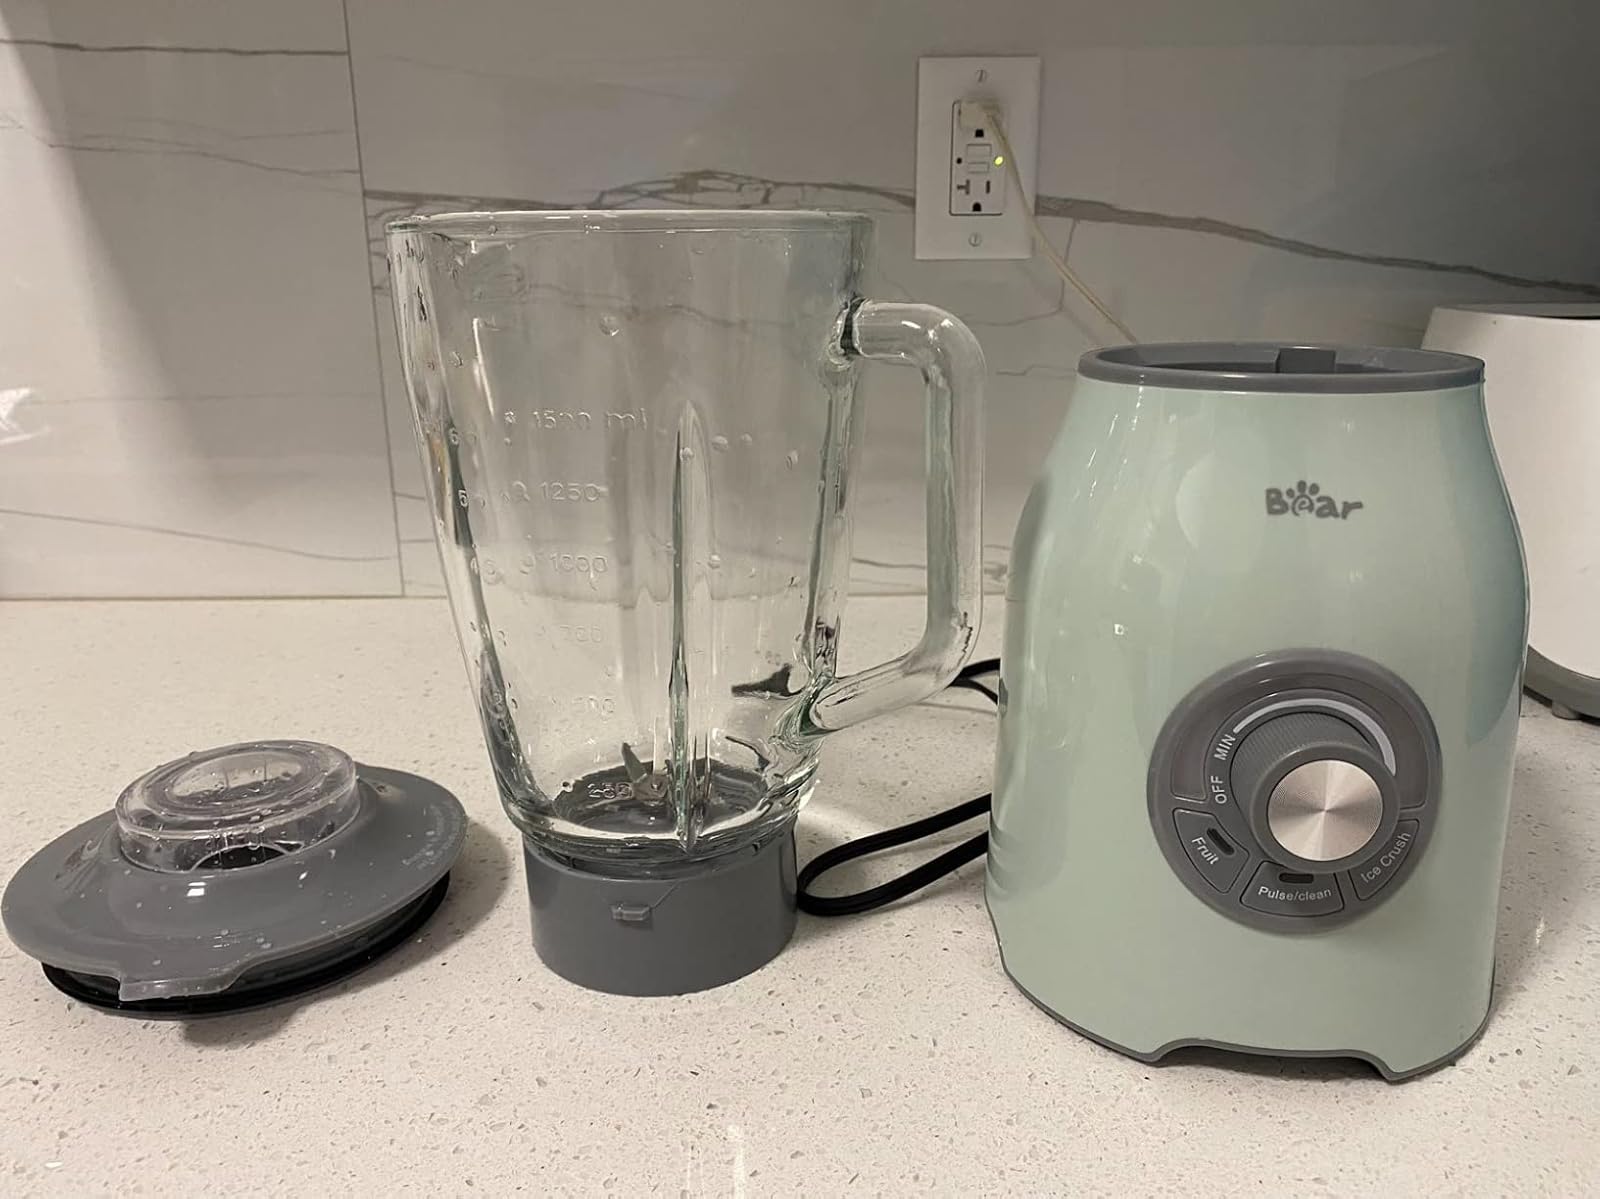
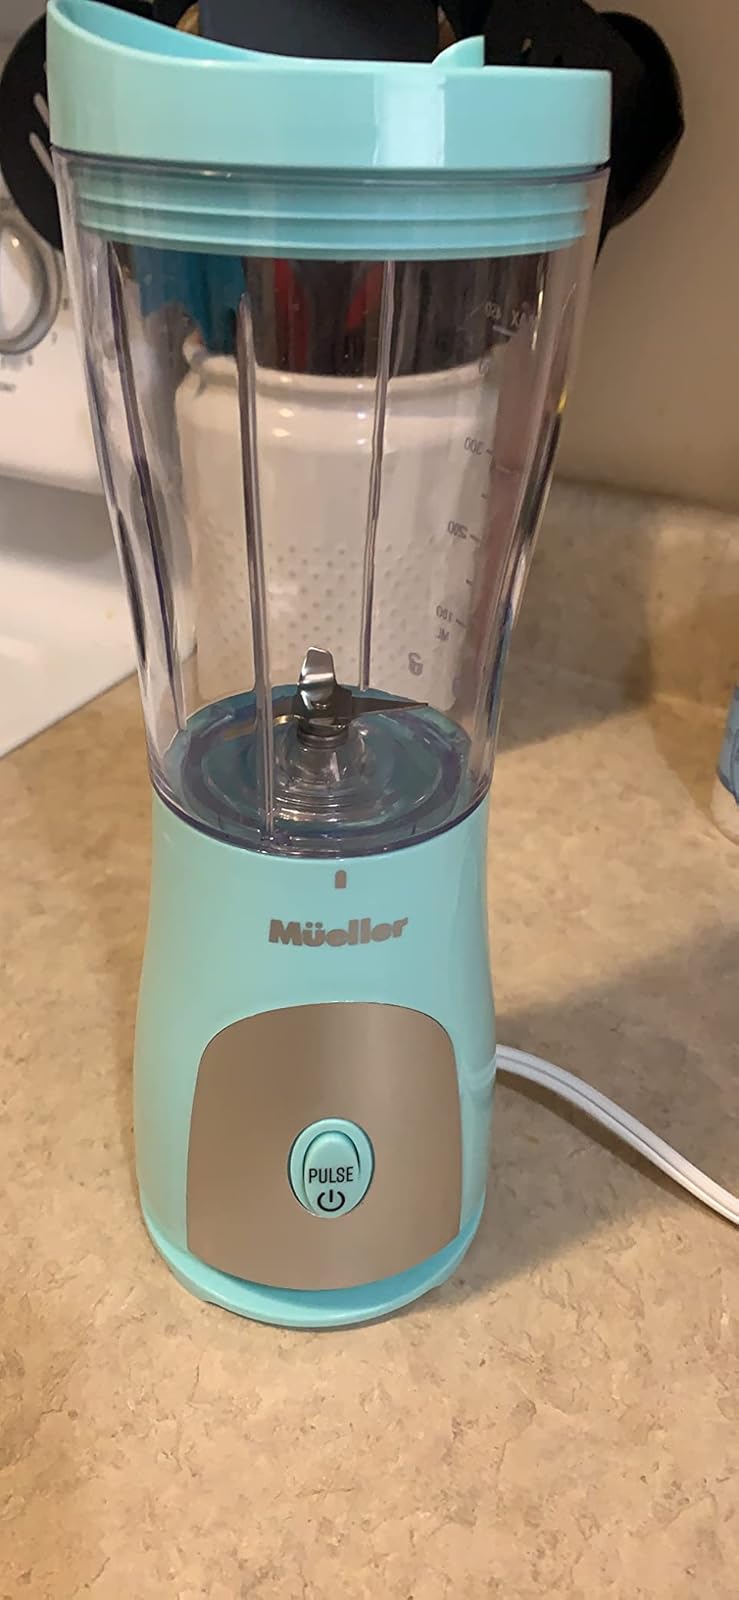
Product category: items_blender
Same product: no